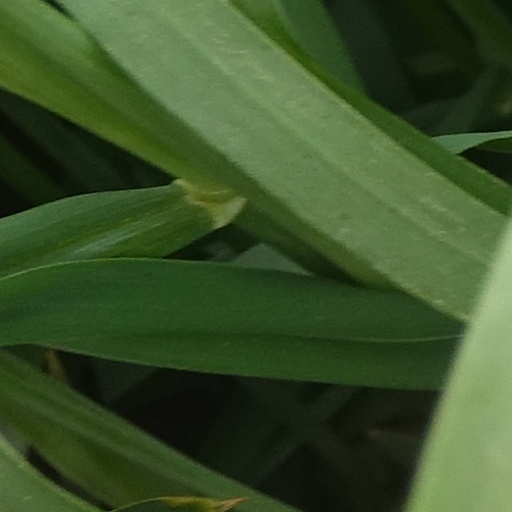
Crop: wheat